Samuel C. Cumming

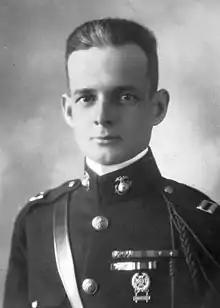
Captain Cumming, USMC, 1920s

Although the war was over, Cumming's regiment was tasked with new duties in Germany. He and his unit crossed the Rhine River on December 13, 1918, near Remagen and moved to the Wied River Valley, which was designated as regimental area of operations. The 5th Marines spent their time with regular training, range firing, and reviews, but also with educational programs.